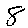
Label: 8